Hsieh Su-wei

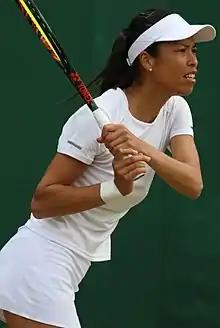
Hsieh at the 2019 Wimbledon Championships

Hsieh Su-wei (born 4 January 1986) is a Taiwanese professional tennis player. A former world No. 1 in doubles with nine Grand Slam titles, she is regarded as one of the most successful and versatile doubles players in history. She also reached world No. 23 in singles, and is the highest-ranked Taiwanese player in history in both singles and doubles. She is known for playing with two hands on both sides, flat and quick groundstrokes, crafty and wily gameplay, aggressive volleys, and unorthodox variety of shots.